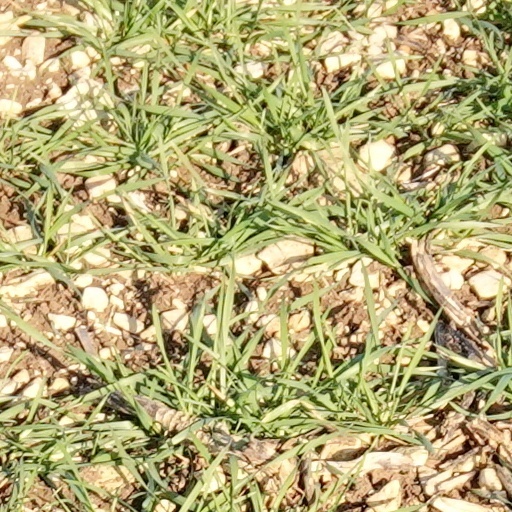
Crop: wheat